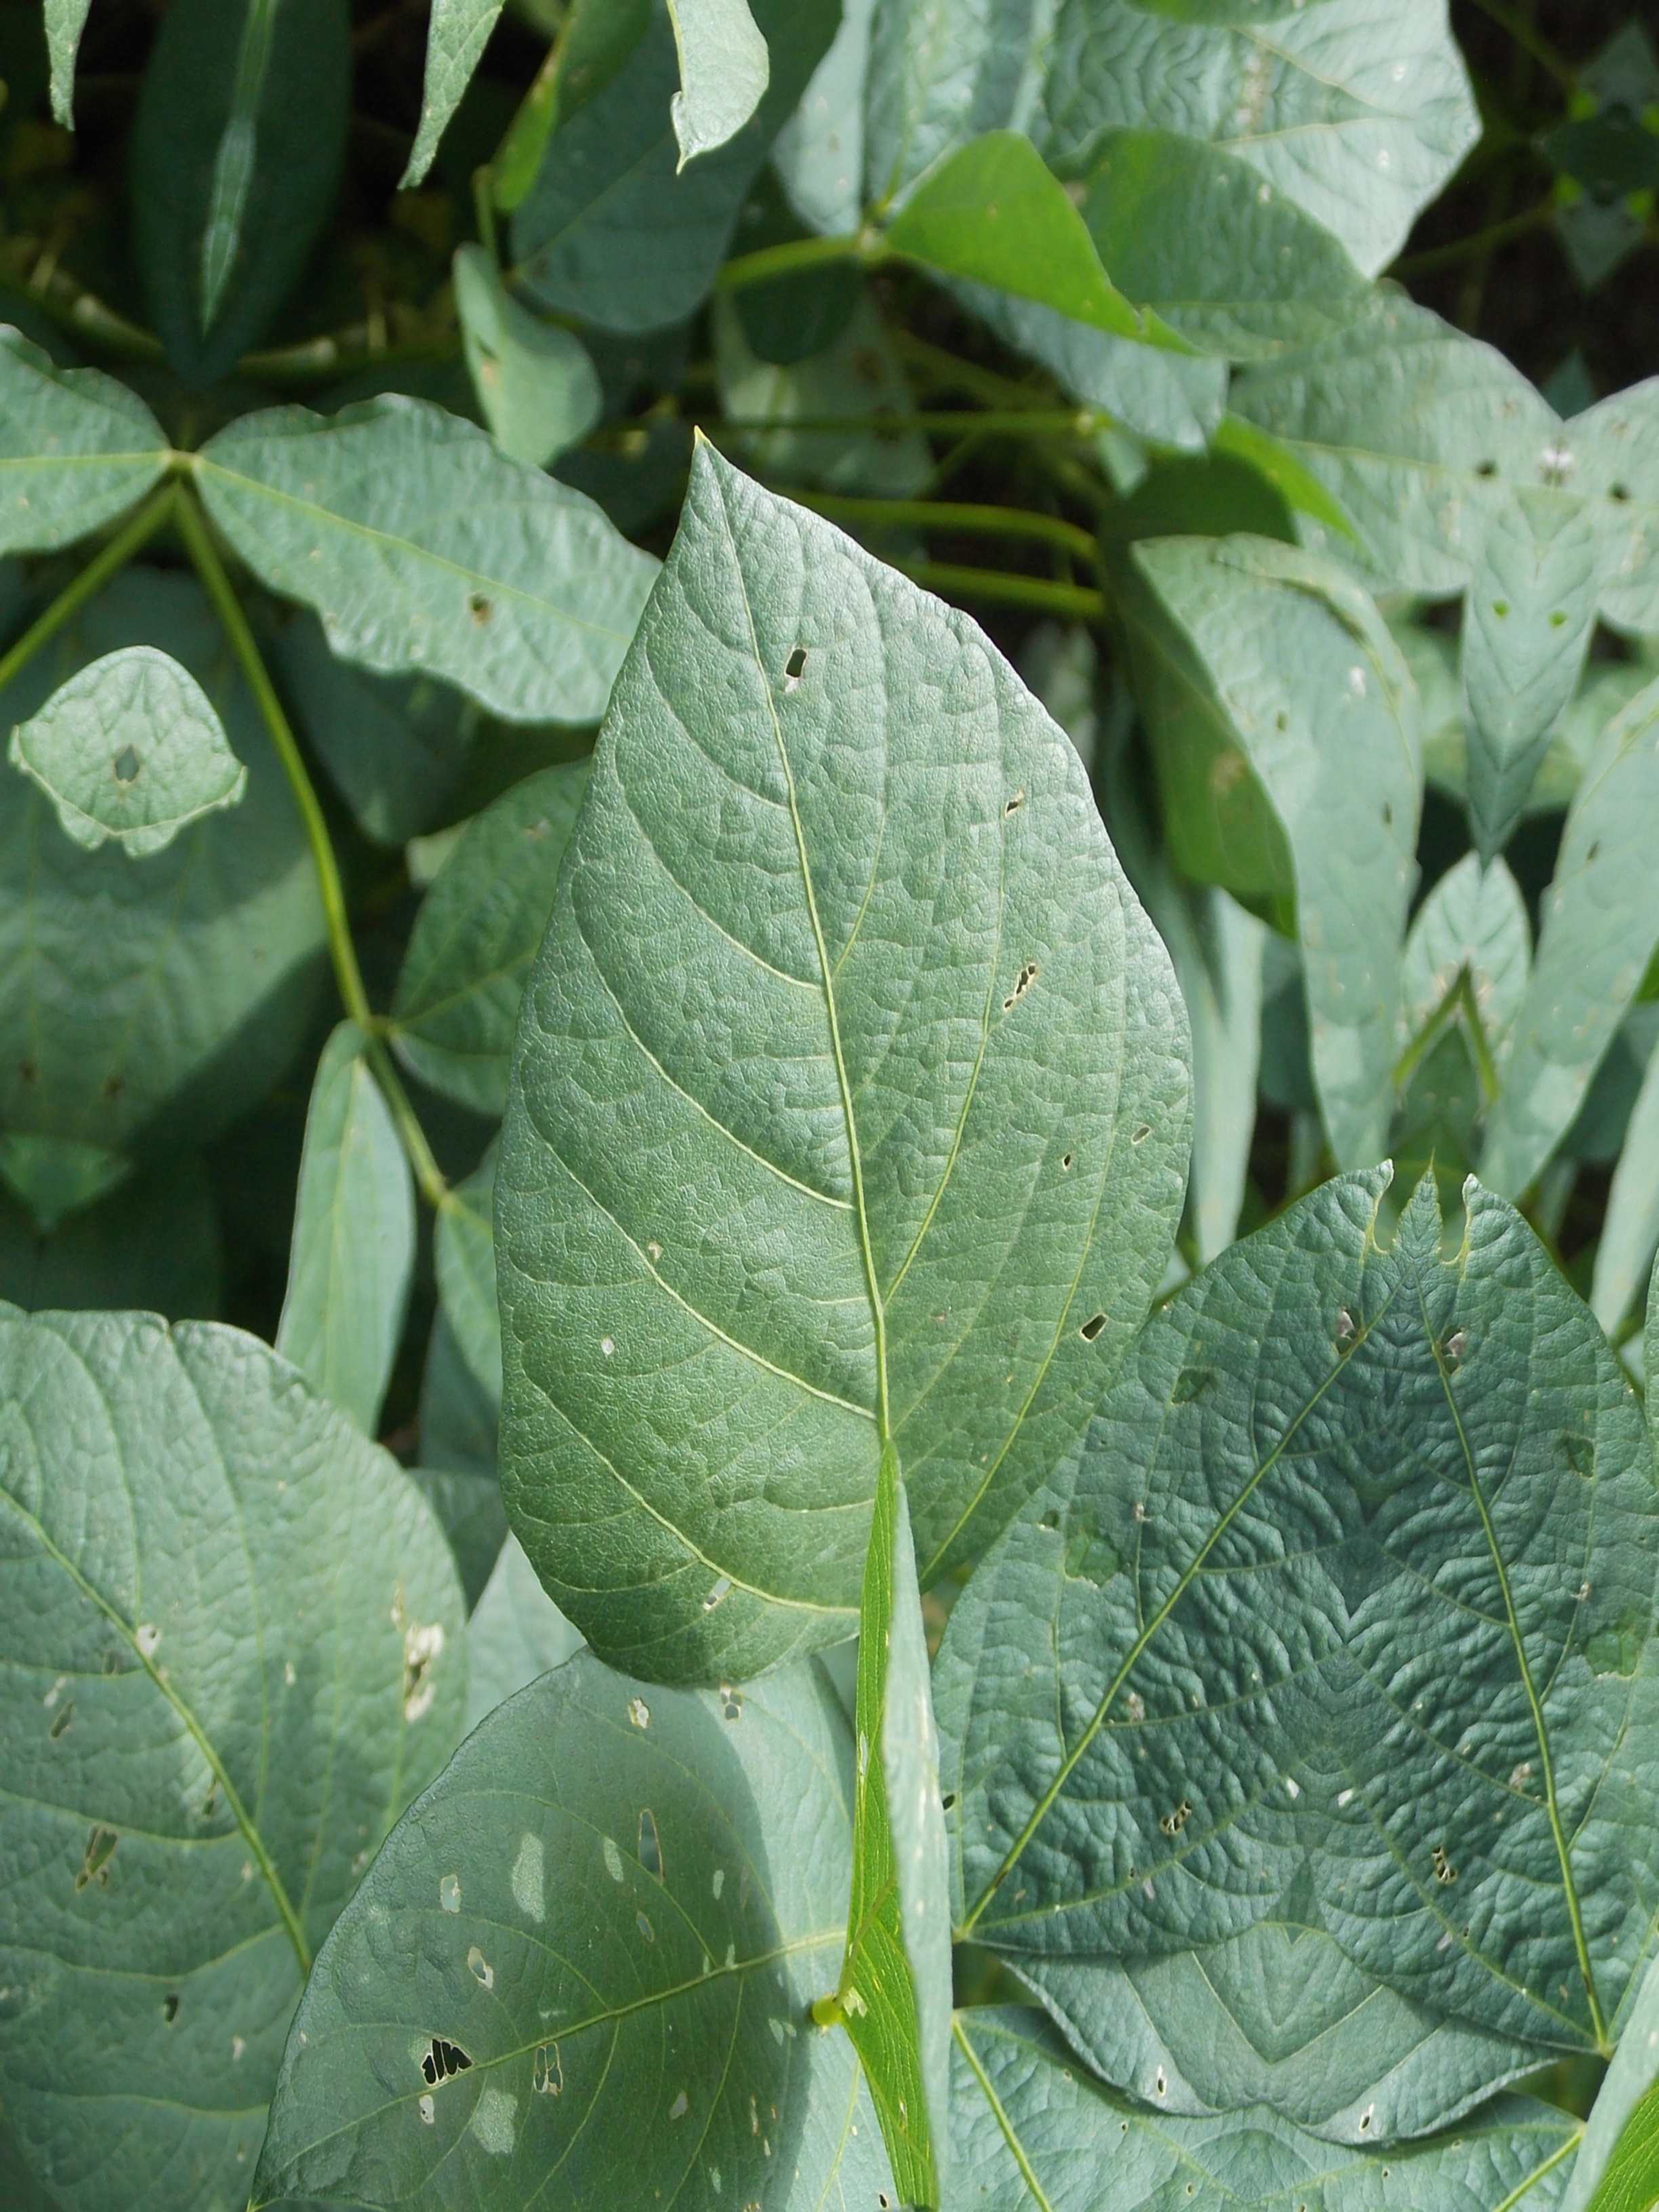
Label: Disease